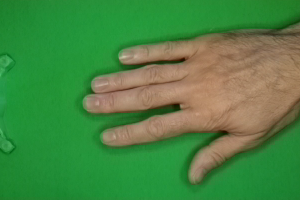
Label: paper